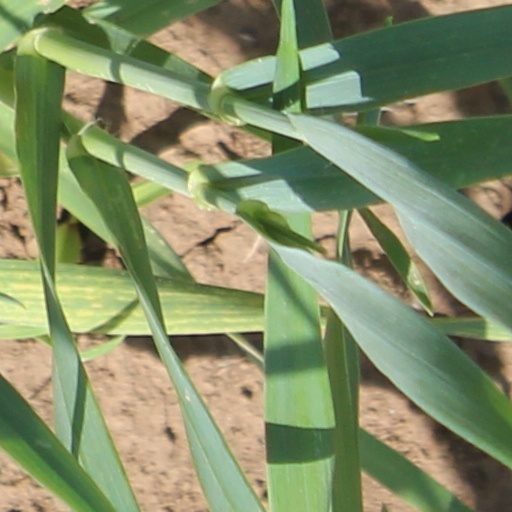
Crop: wheat